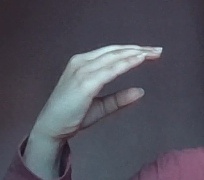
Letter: jeem